Instax

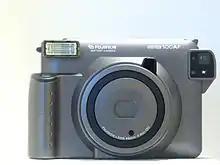
Fujifilm Instax 500AF camera

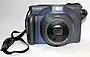
Instax 100 camera

Released the year after the mini film and cameras, the area was increased on this format to create an image size based on the golden ratio. Upon introduction, this format was simply called Instax without any suffix (making it the normal, not mini, Instax film), Fujifilm gradually embedded the "Wide" moniker into the name of the product. That rebranding pattern can also be seen on the Instax 210 which is now described on the Fujifilm web site as Instax Wide 210, despite not being referenced elsewhere in such a way. Instax Wide is available in colour and black and white.